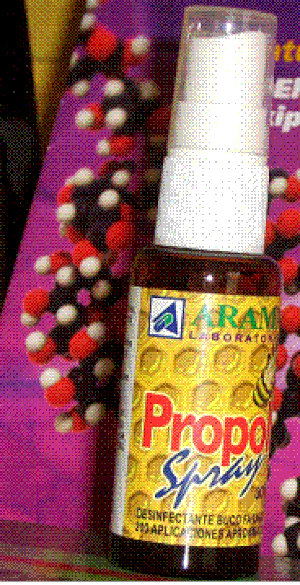
La propolis désigne à la fois une matière résineuse produite par certains végétaux et un matériau complexe fabriqué par les abeilles à partir de cette résine végétale et de cire. Les abeilles utilisent leur production comme mortier et anti-infectieux pour assainir la ruche.